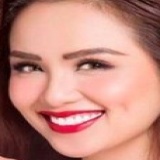
hoa hậu Lưu Thị Diễm Hương